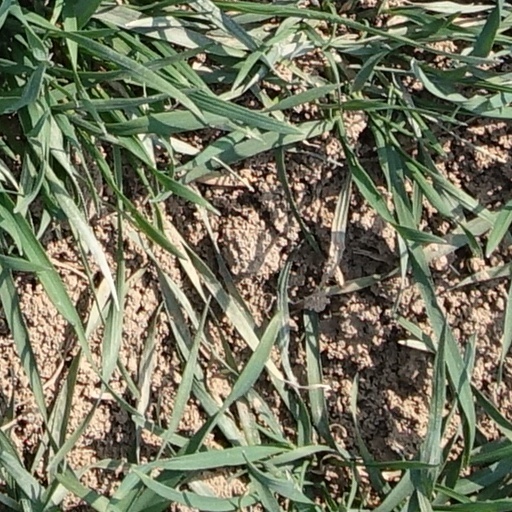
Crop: wheat